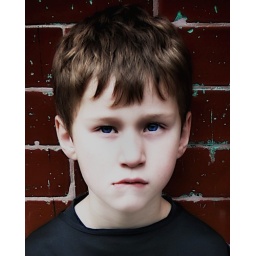
the blue eyed boy in Borough Market